Press Your Luck

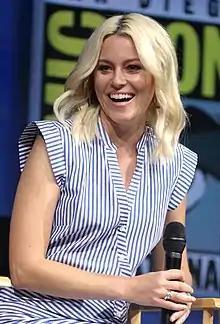
A picture of actress Elizabeth Banks.

On February 21, 2019, a casting announcement was released by Fremantle for a new version of "Press Your Luck", advertising opportunities for potential contestants to apply. ABC confirmed in early 2019 that the network was partnering with Fremantle to reboot the series, with pre-production on new hour-long episodes of "Press Your Luck" and "Card Sharks" already underway and taping slated to begin sometime in the first portion of the year. John Quinn (a producer on "Celebrity Name Game") is the executive producer. Actress Elizabeth Banks was selected to host. Neil Ross was the announcer and the voice of the Whammy for the first four seasons of the ABC version, with Chris Ahearn (also known as the "Money Fairy" on the current version of "Let's Make a Deal") assuming both roles beginning in season five, while the Whammy animations featuring Ross continue to be used.